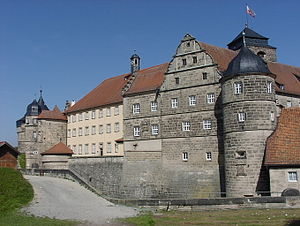
Kronach / Geografi / Befolkning og religion
Kronach er administrationsby i Landkreises Kronach i Oberfranken, i den tyske delstat Bayern.